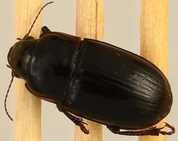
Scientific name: Euryderus grossus
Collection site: Central Plains Experimental Range NEON (CPER), plot CPER_003